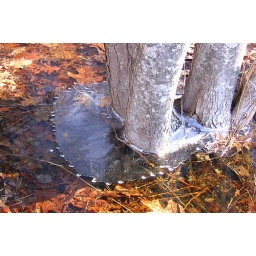
Ice formed around the base of this tree in an unusual way.